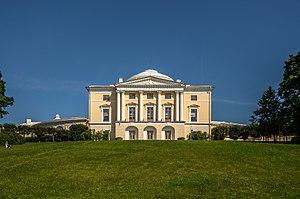
Charles Cameron est un architecte écossais ayant réalisé une brillante carrière à la cour de Catherine II de Russie. Praticien de l'architecture néoclassique, il était l'architecte en chef des palais de Tsarskoïe Selo et de Pavlovsk et l'église adjacente de Saint-Sophie de son arrivée en Russie en 1779 à la mort de Catherine en 1796. Entre 1799 et 1803, il a également reconstruit le palais des Razoumovski à Batouryn en Ukraine. Il s'est concentré exclusivement sur les palais et les jardins à l'anglaise. Bien que palladien, il est considéré comme l'un des pionniers du style Greek Revival en Russie.
Le palladianisme est un style architectural originaire de Vénétie lancé par l'architecte italien Andrea Palladio à l'époque de la Renaissance ; il s'applique également aux édifices s'en inspirant au milieu du XVIIᵉ siècle. Un renouveau a lieu à partir du XVIIIᵉ siècle ; on emploiera alors l'expression néo-palladianisme, sans qu'on puisse constater une synthèse réelle avec les styles locaux.